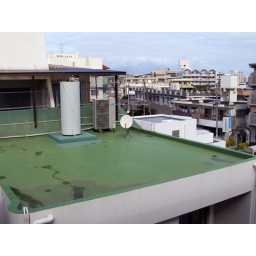
From the green roof you can scale the side of the wall and jump onto the roof of the white building in the back.